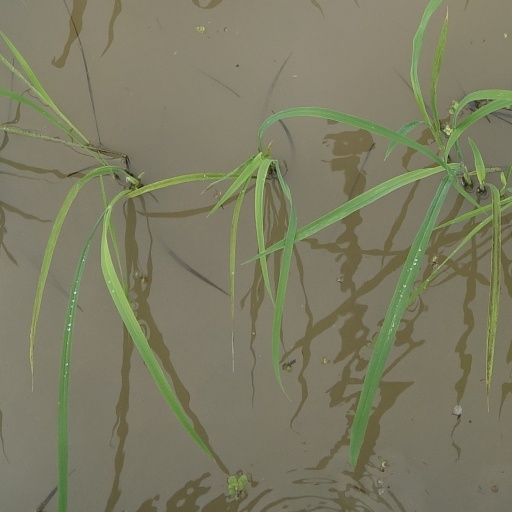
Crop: rice